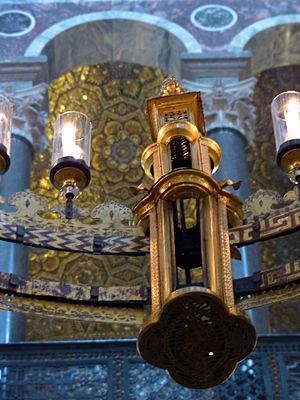
Le chandelier de Barberousse et un lustre circulaire, fabriqué entre 1165 et 1170 sur une commande de l'empereur Frédéric Barberousse et de sa femme Béatrice Iʳᵉ de Bourgogne et accroché sous la coupole de la chapelle palatine de Charlemagne de la Cathédrale d'Aix-la-Chapelle. Le chandelier était un don en l'honneur de Marie, la protectrice de l'église et était en même temps un hommage à son fondateur Charlemagne.